Little Bedwyn

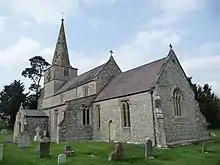
St Michael's Church

The Church of England parish church of St. Michael at Little Bedwyn is at the north end of the village, on the bank of the River Dun. It was built in the 12th or 13th century, although the tall and narrow nave has the proportions of an earlier Anglo-Saxon church. The oldest parts are the three-bay north and south arcades, from the late 12th century and early 13th respectively, although their carved details were restored in the 19th century.